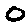
Label: 0